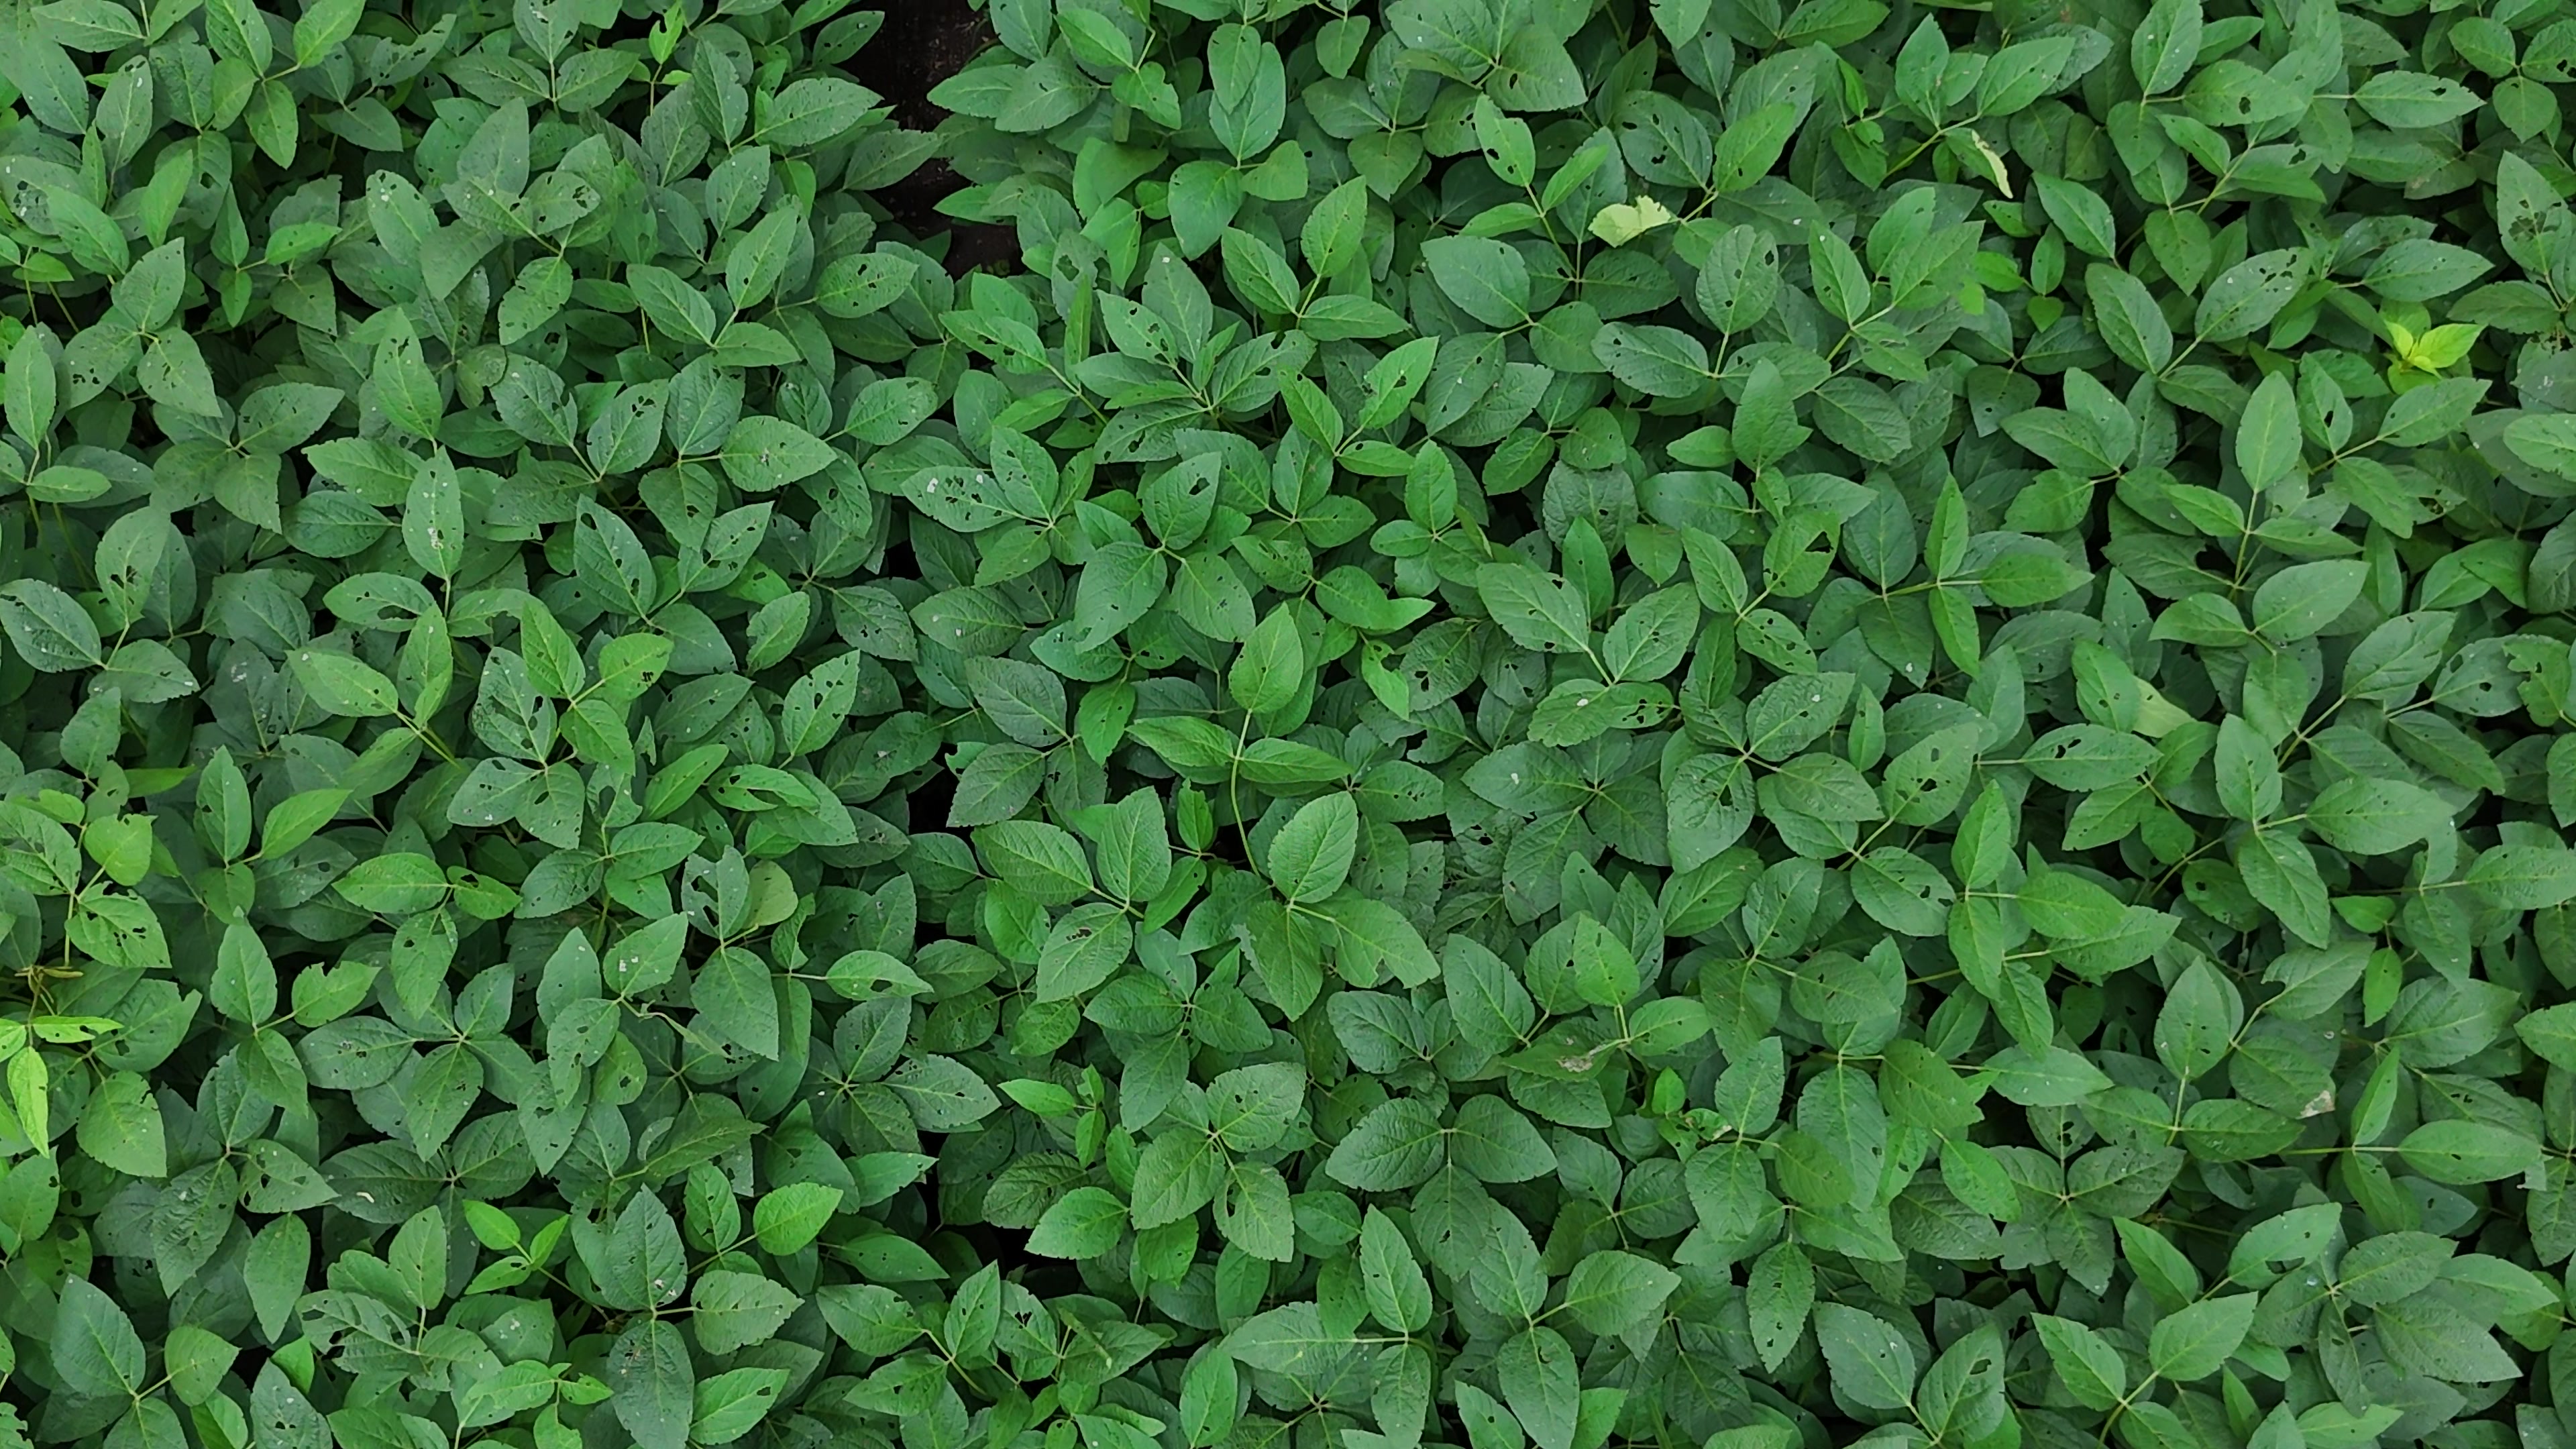
Label: Semilooper_Pest